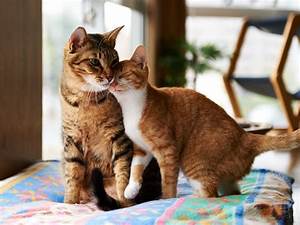
Label: gatto